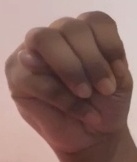
ASL sign: M